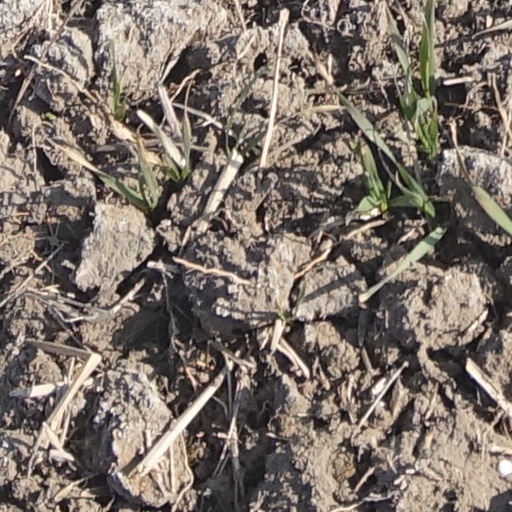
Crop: wheat